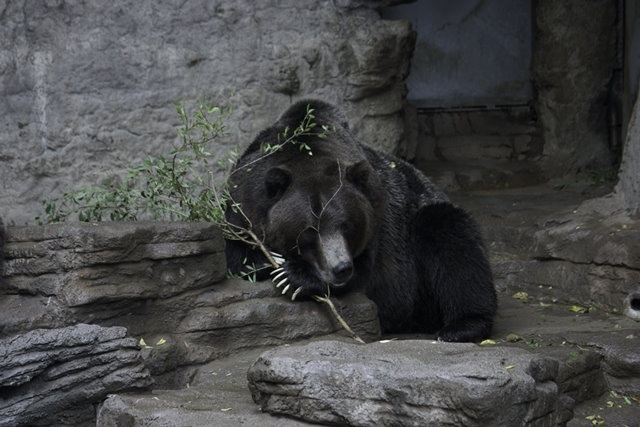
A black bear is sitting on some rocks
a brown and black bear and a green branch
a brown bear holding a piece of tree
A bear is speeding with a tree branch.
A black bear in a zoo lying down on some rocks eating a bush.